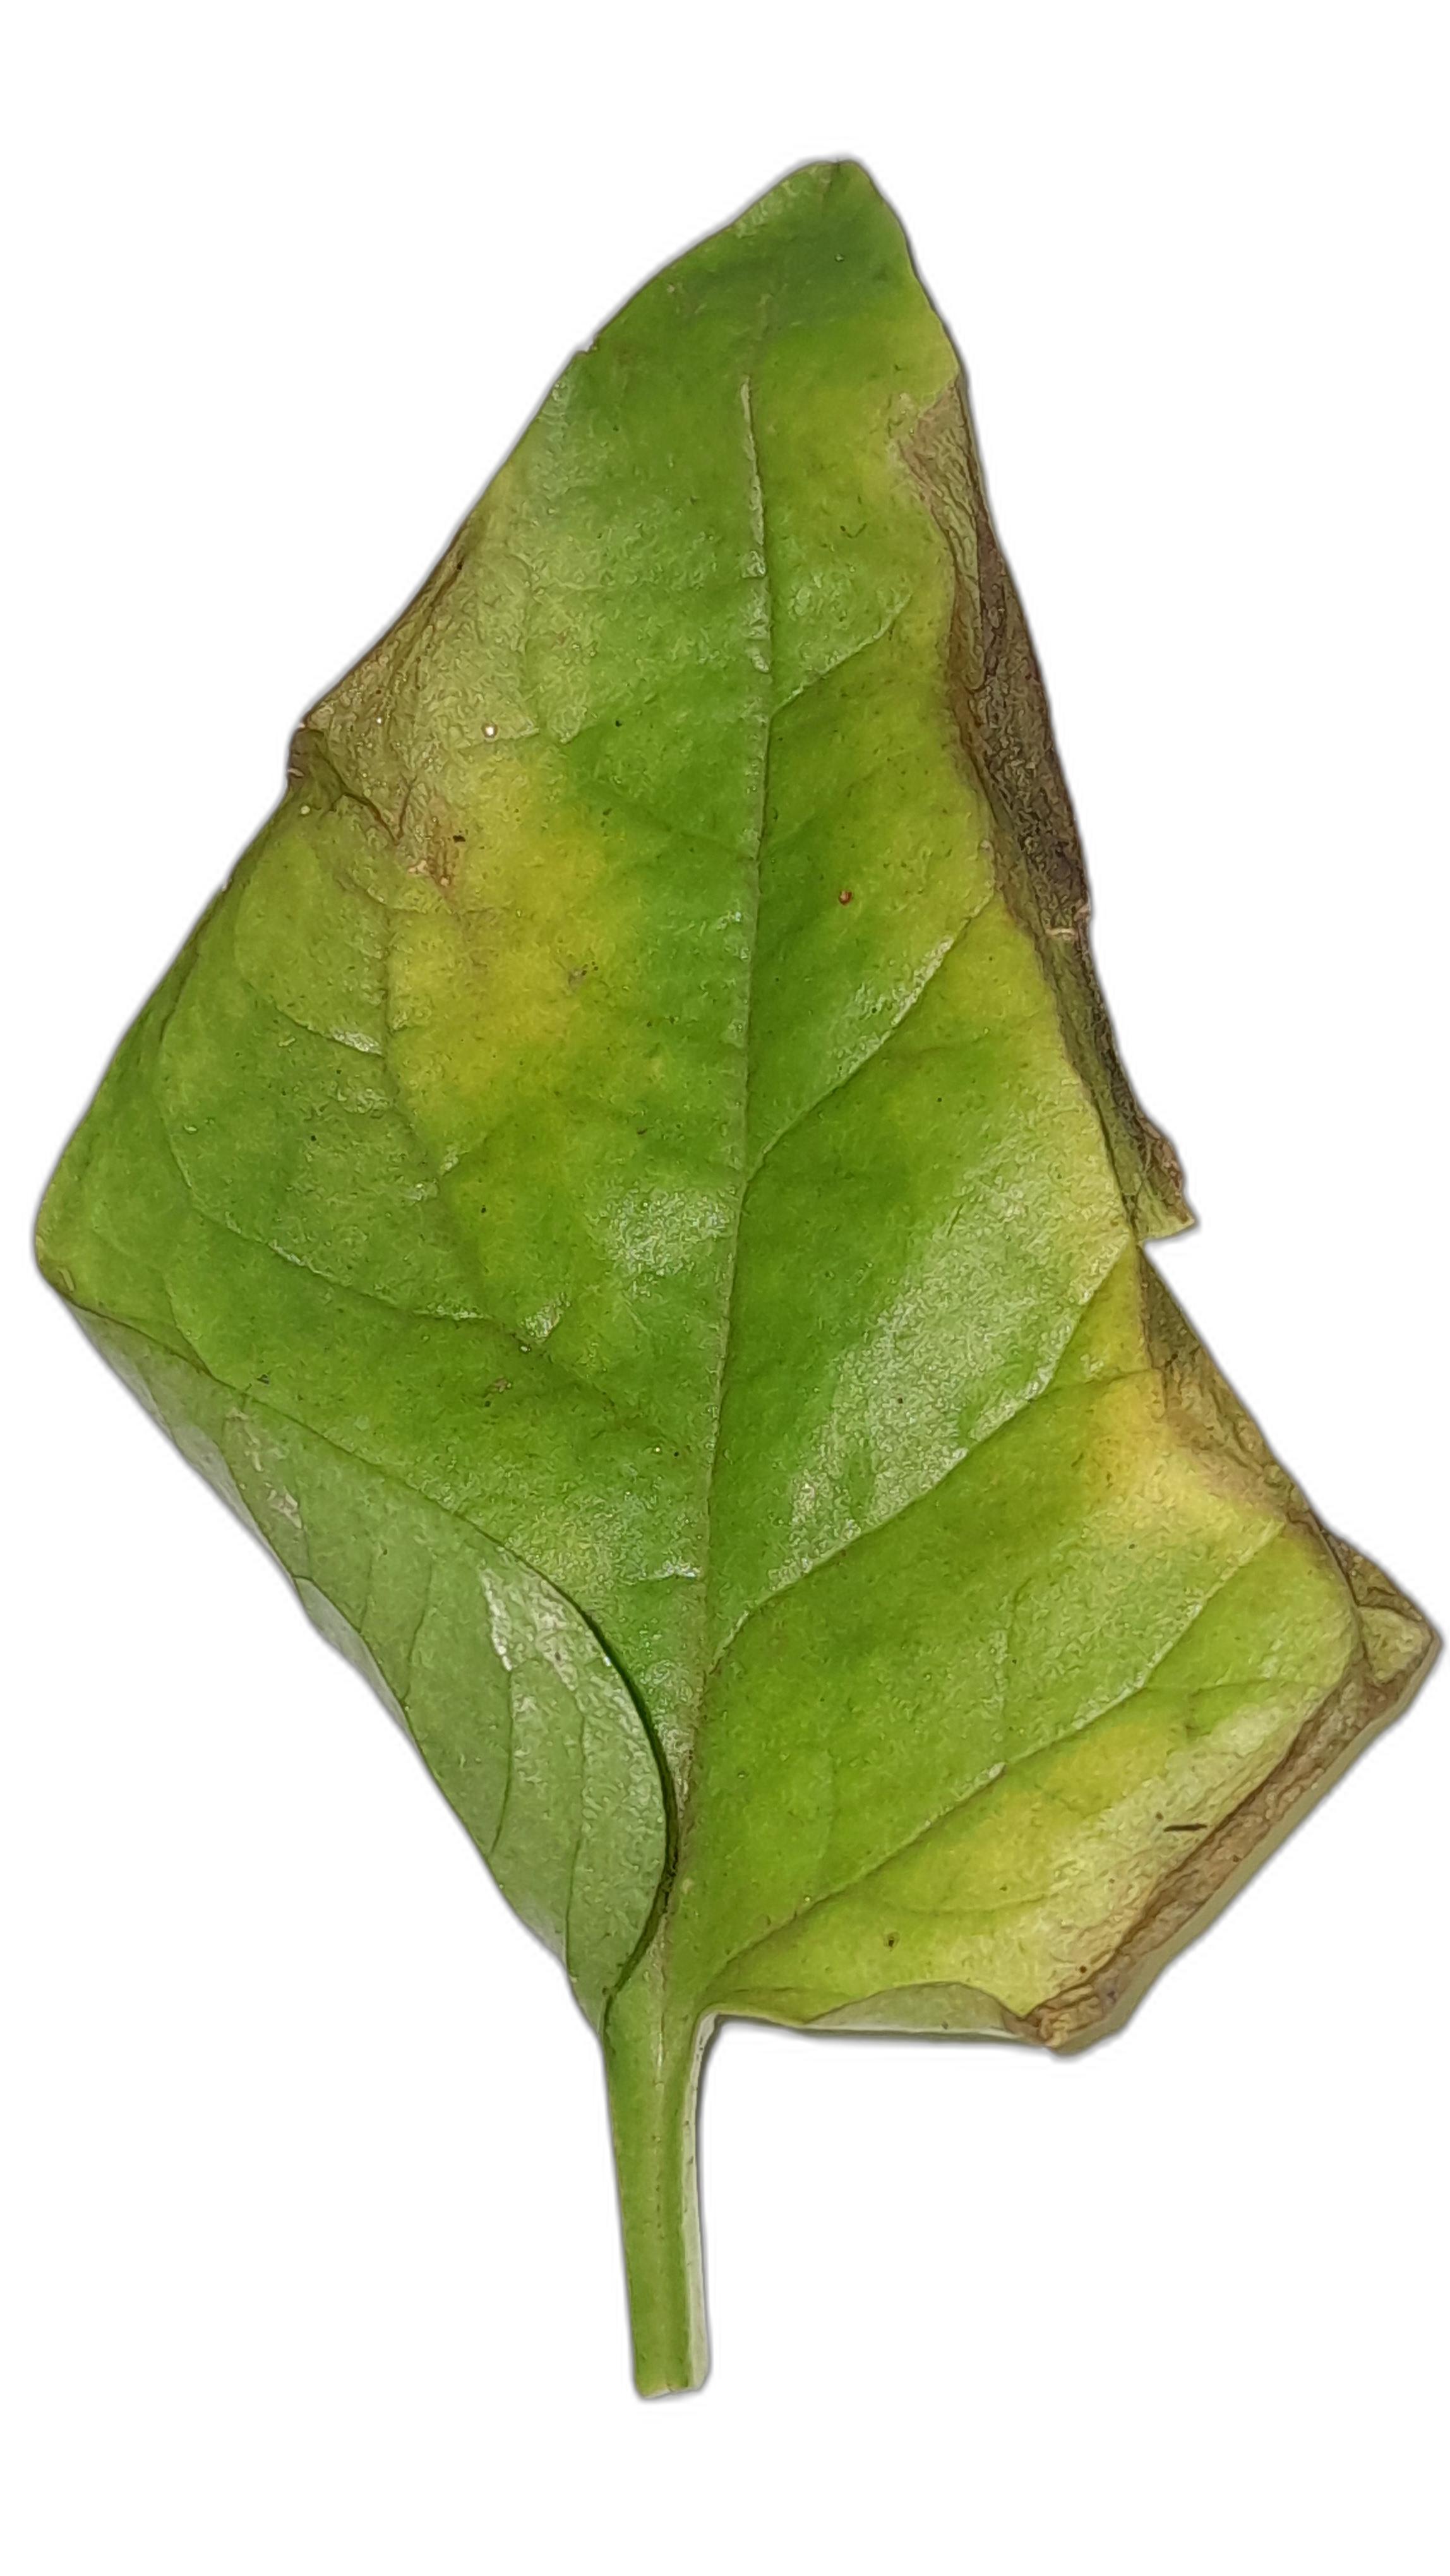
Label: Anthracnose